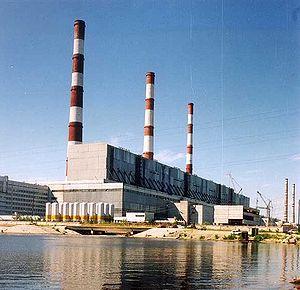
La centrale thermique de Sourgout 2 est une centrale thermique dans le District autonome de Khantys-Mansis en Russie. C'est la plus importante centrale au fioul au monde.